Western philosophy

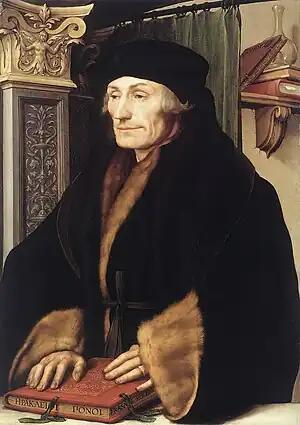
Erasmus is Credited as the Prince of the Humanists

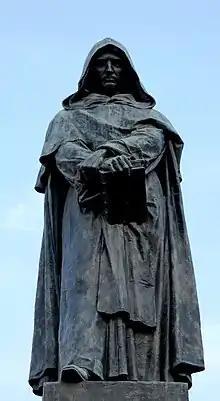
Bronze statue of Giordano Bruno by Ettore Ferrari, Campo de' Fiori, Rome

The Renaissance ("rebirth") was a period of transition between the Middle Ages and modern thought, in which the recovery of ancient Greek philosophical texts helped shift philosophical interests away from technical studies in logic, metaphysics, and theology towards eclectic inquiries into morality, philology, and mysticism. The study of the classics and the humane arts generally, such as history and literature, enjoyed a scholarly interest hitherto unknown in Christendom, a tendency referred to as humanism. Displacing the medieval interest in metaphysics and logic, the humanists followed Petrarch in making humanity and its virtues the focus of philosophy.